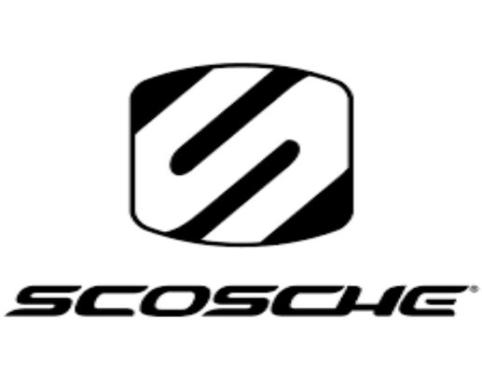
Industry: Electronic